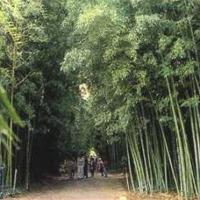
Weather: cloudy or overcast